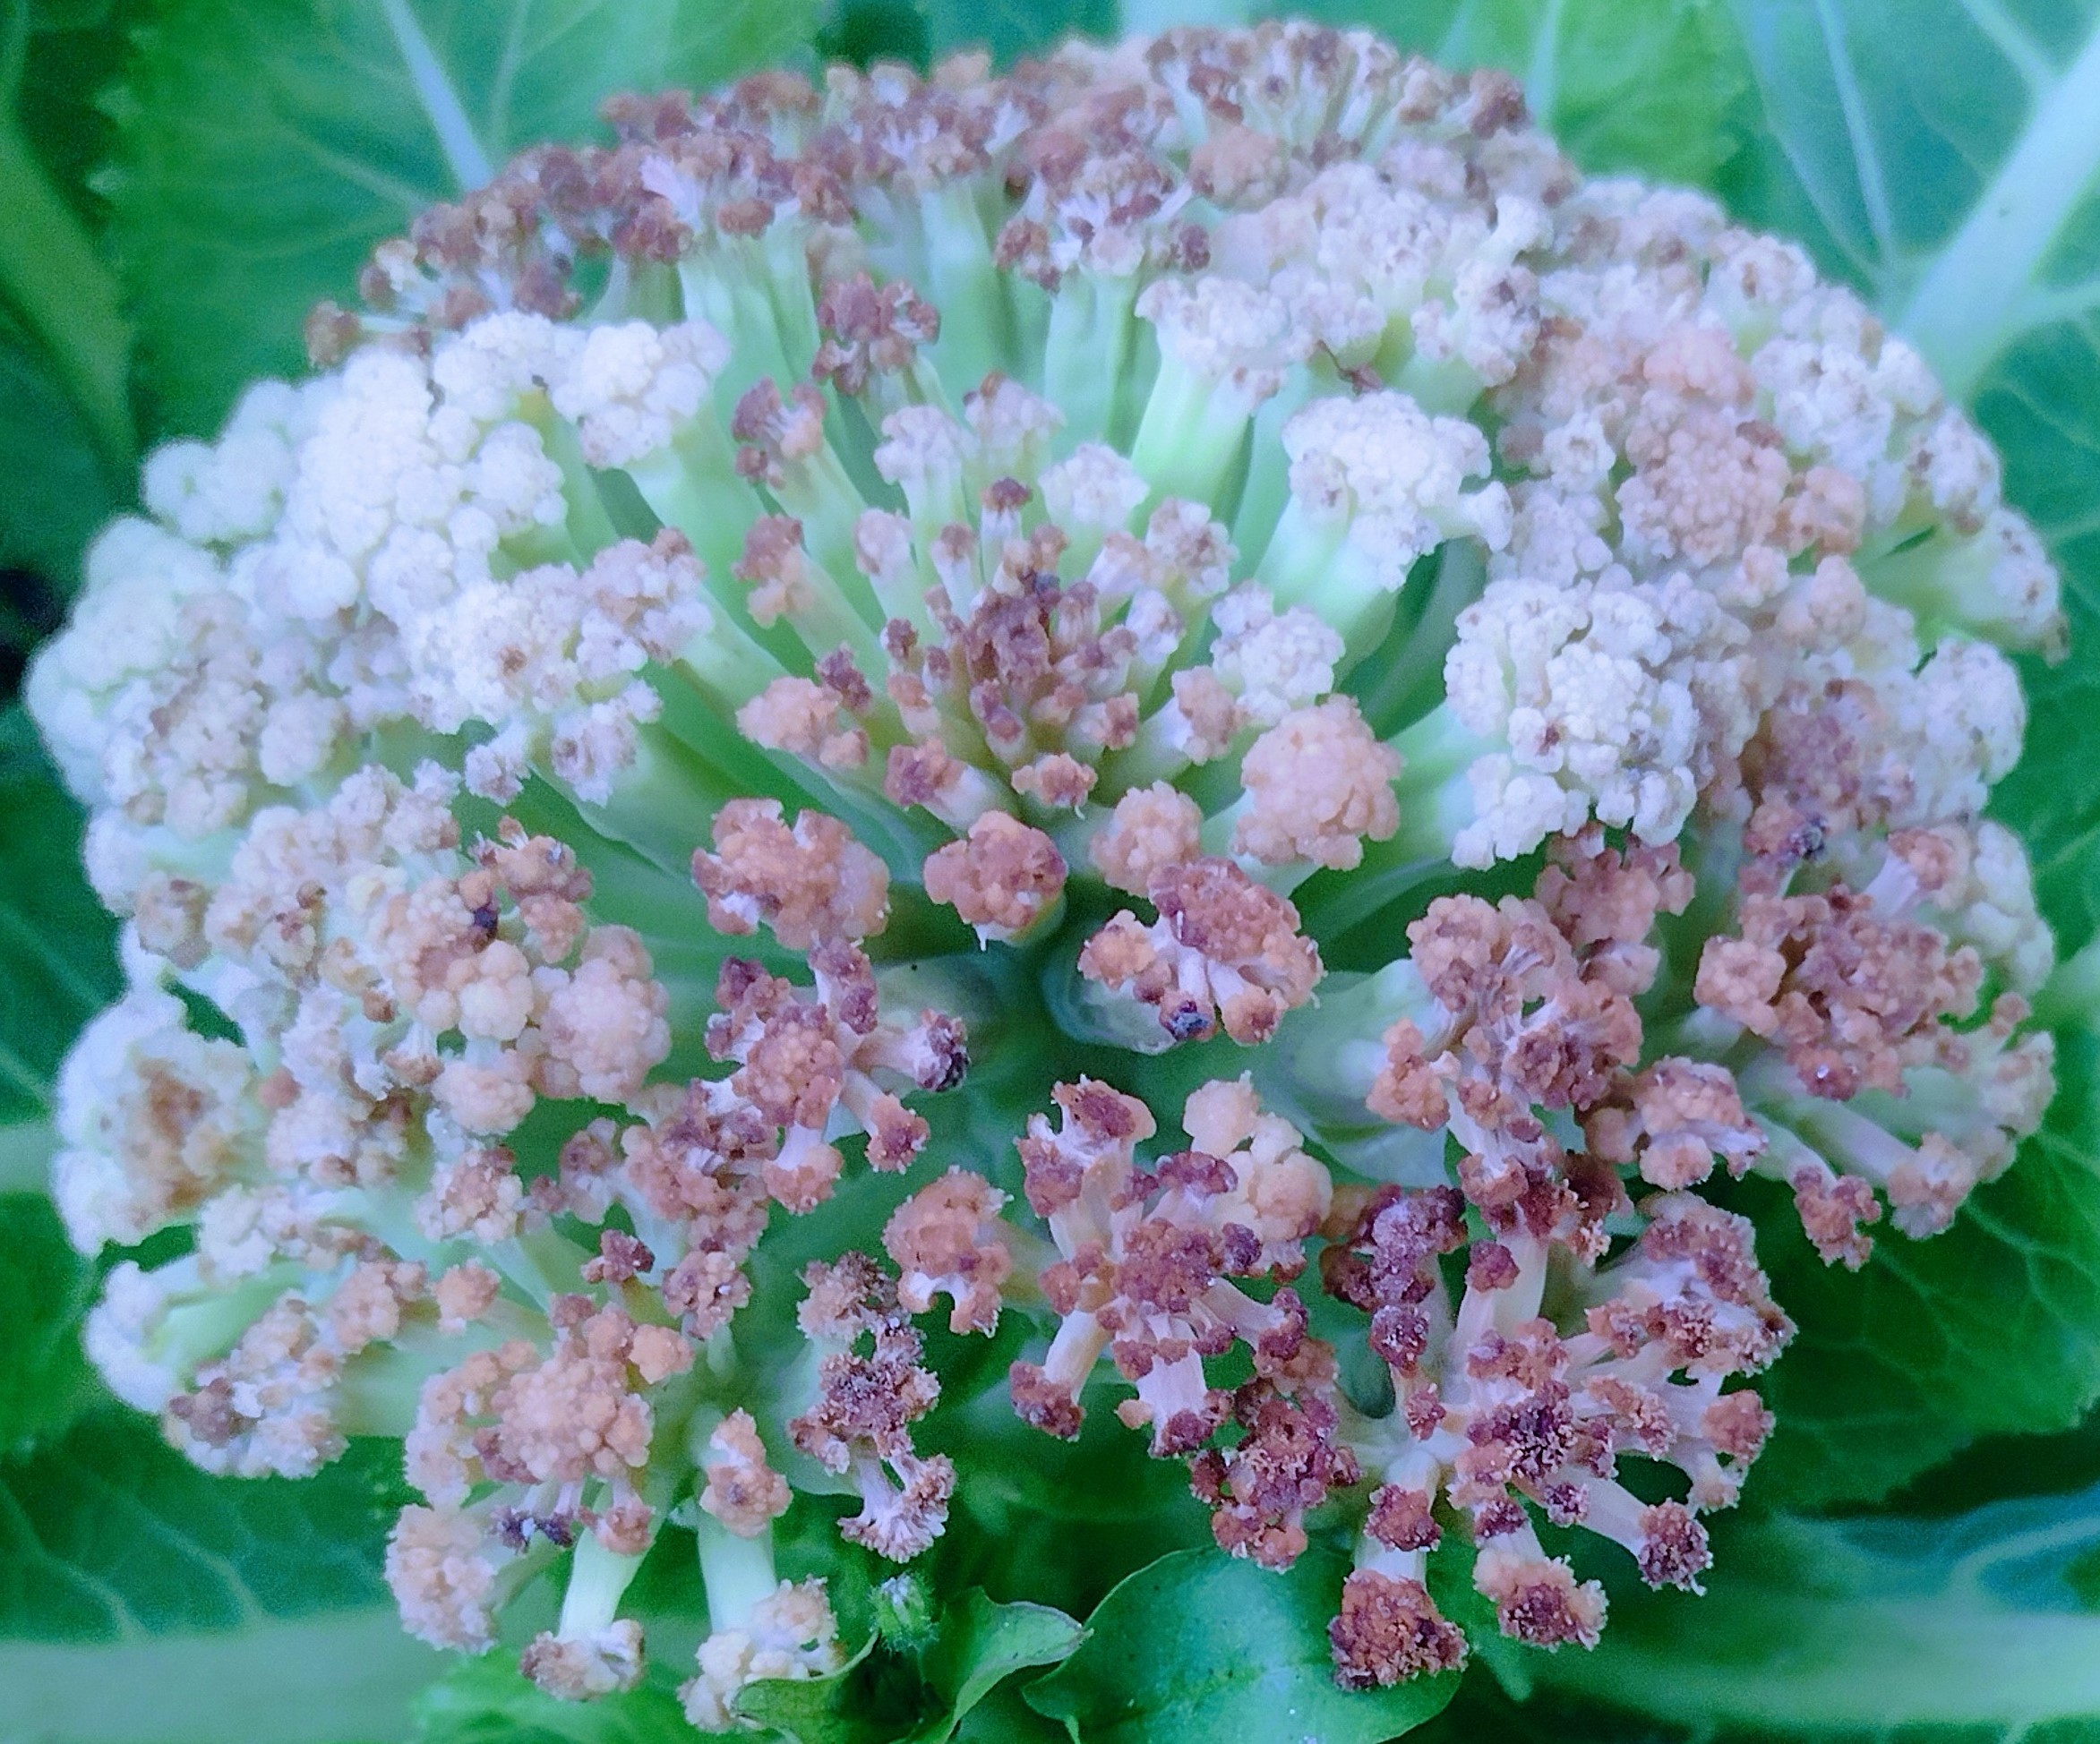
Label: Bacterial spot rot